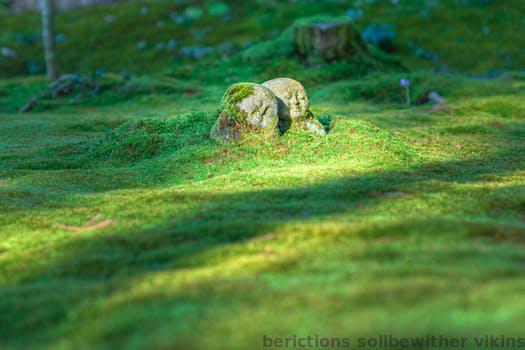
Label: Watermark